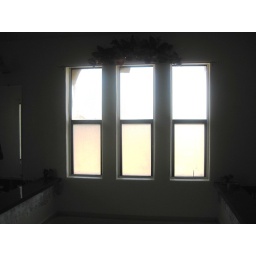
Before: Large window above tub